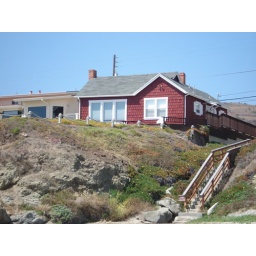
cute beach house in cayucos